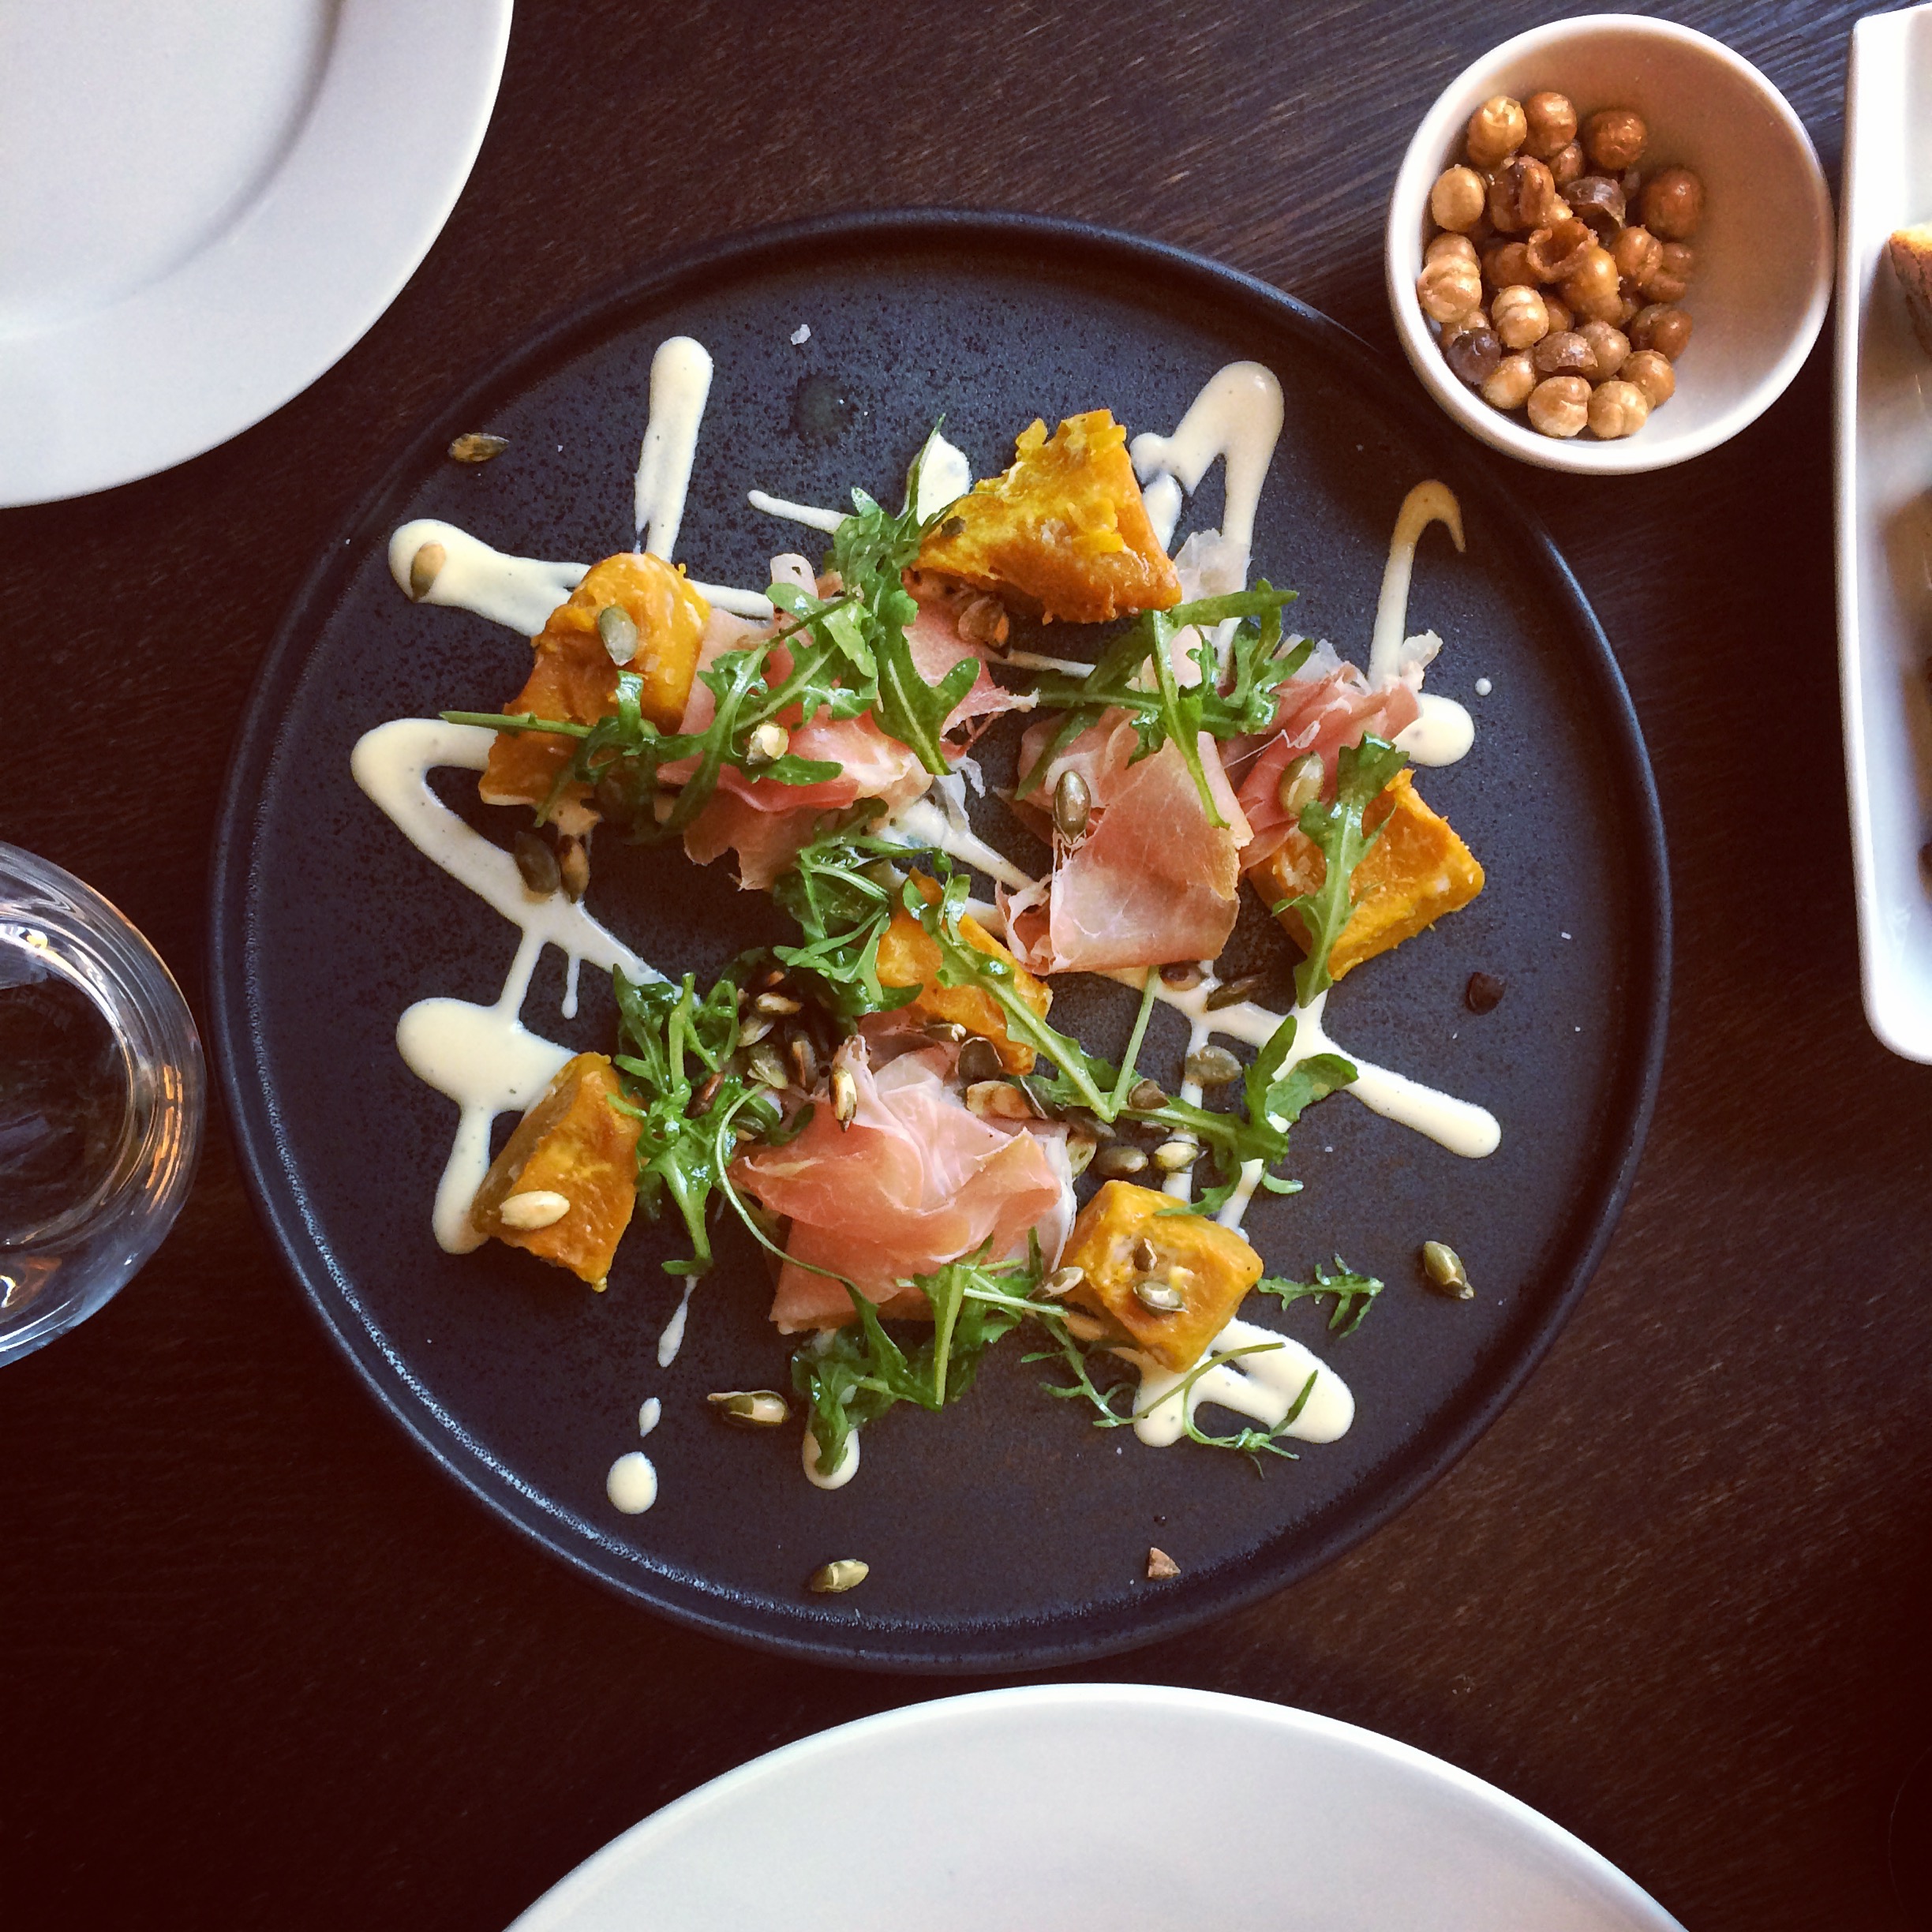
pumpkin, salad, prosciutto, ham, food, gourmet, dark, fall, autumn, dish, meal, appetizer, brunch, cuisine, breakfast, asian food, recipe